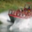
Label: ship